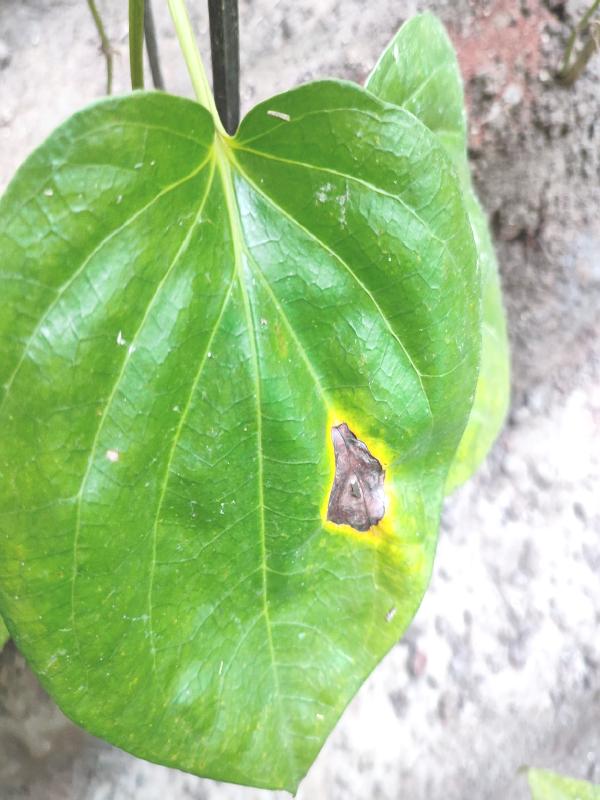
Label: Bacterial_Leaf_Disease